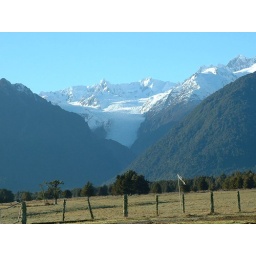
This was taken after I landed safely from my sky dive. I landed in a random field covered with sheep poo!